Ronnie Bassett Jr.

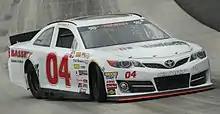
Bassett racing at Dover International Speedway in 2018

In May 2016, a fire swept through the Bassett Racing shop, rendering most of the team's NASCAR K&N Pro Series East equipment unusable. Bassett found reprieve with Calabrese Motorsports, who offered Bassett a ride in the team's No. 43 for the next race.